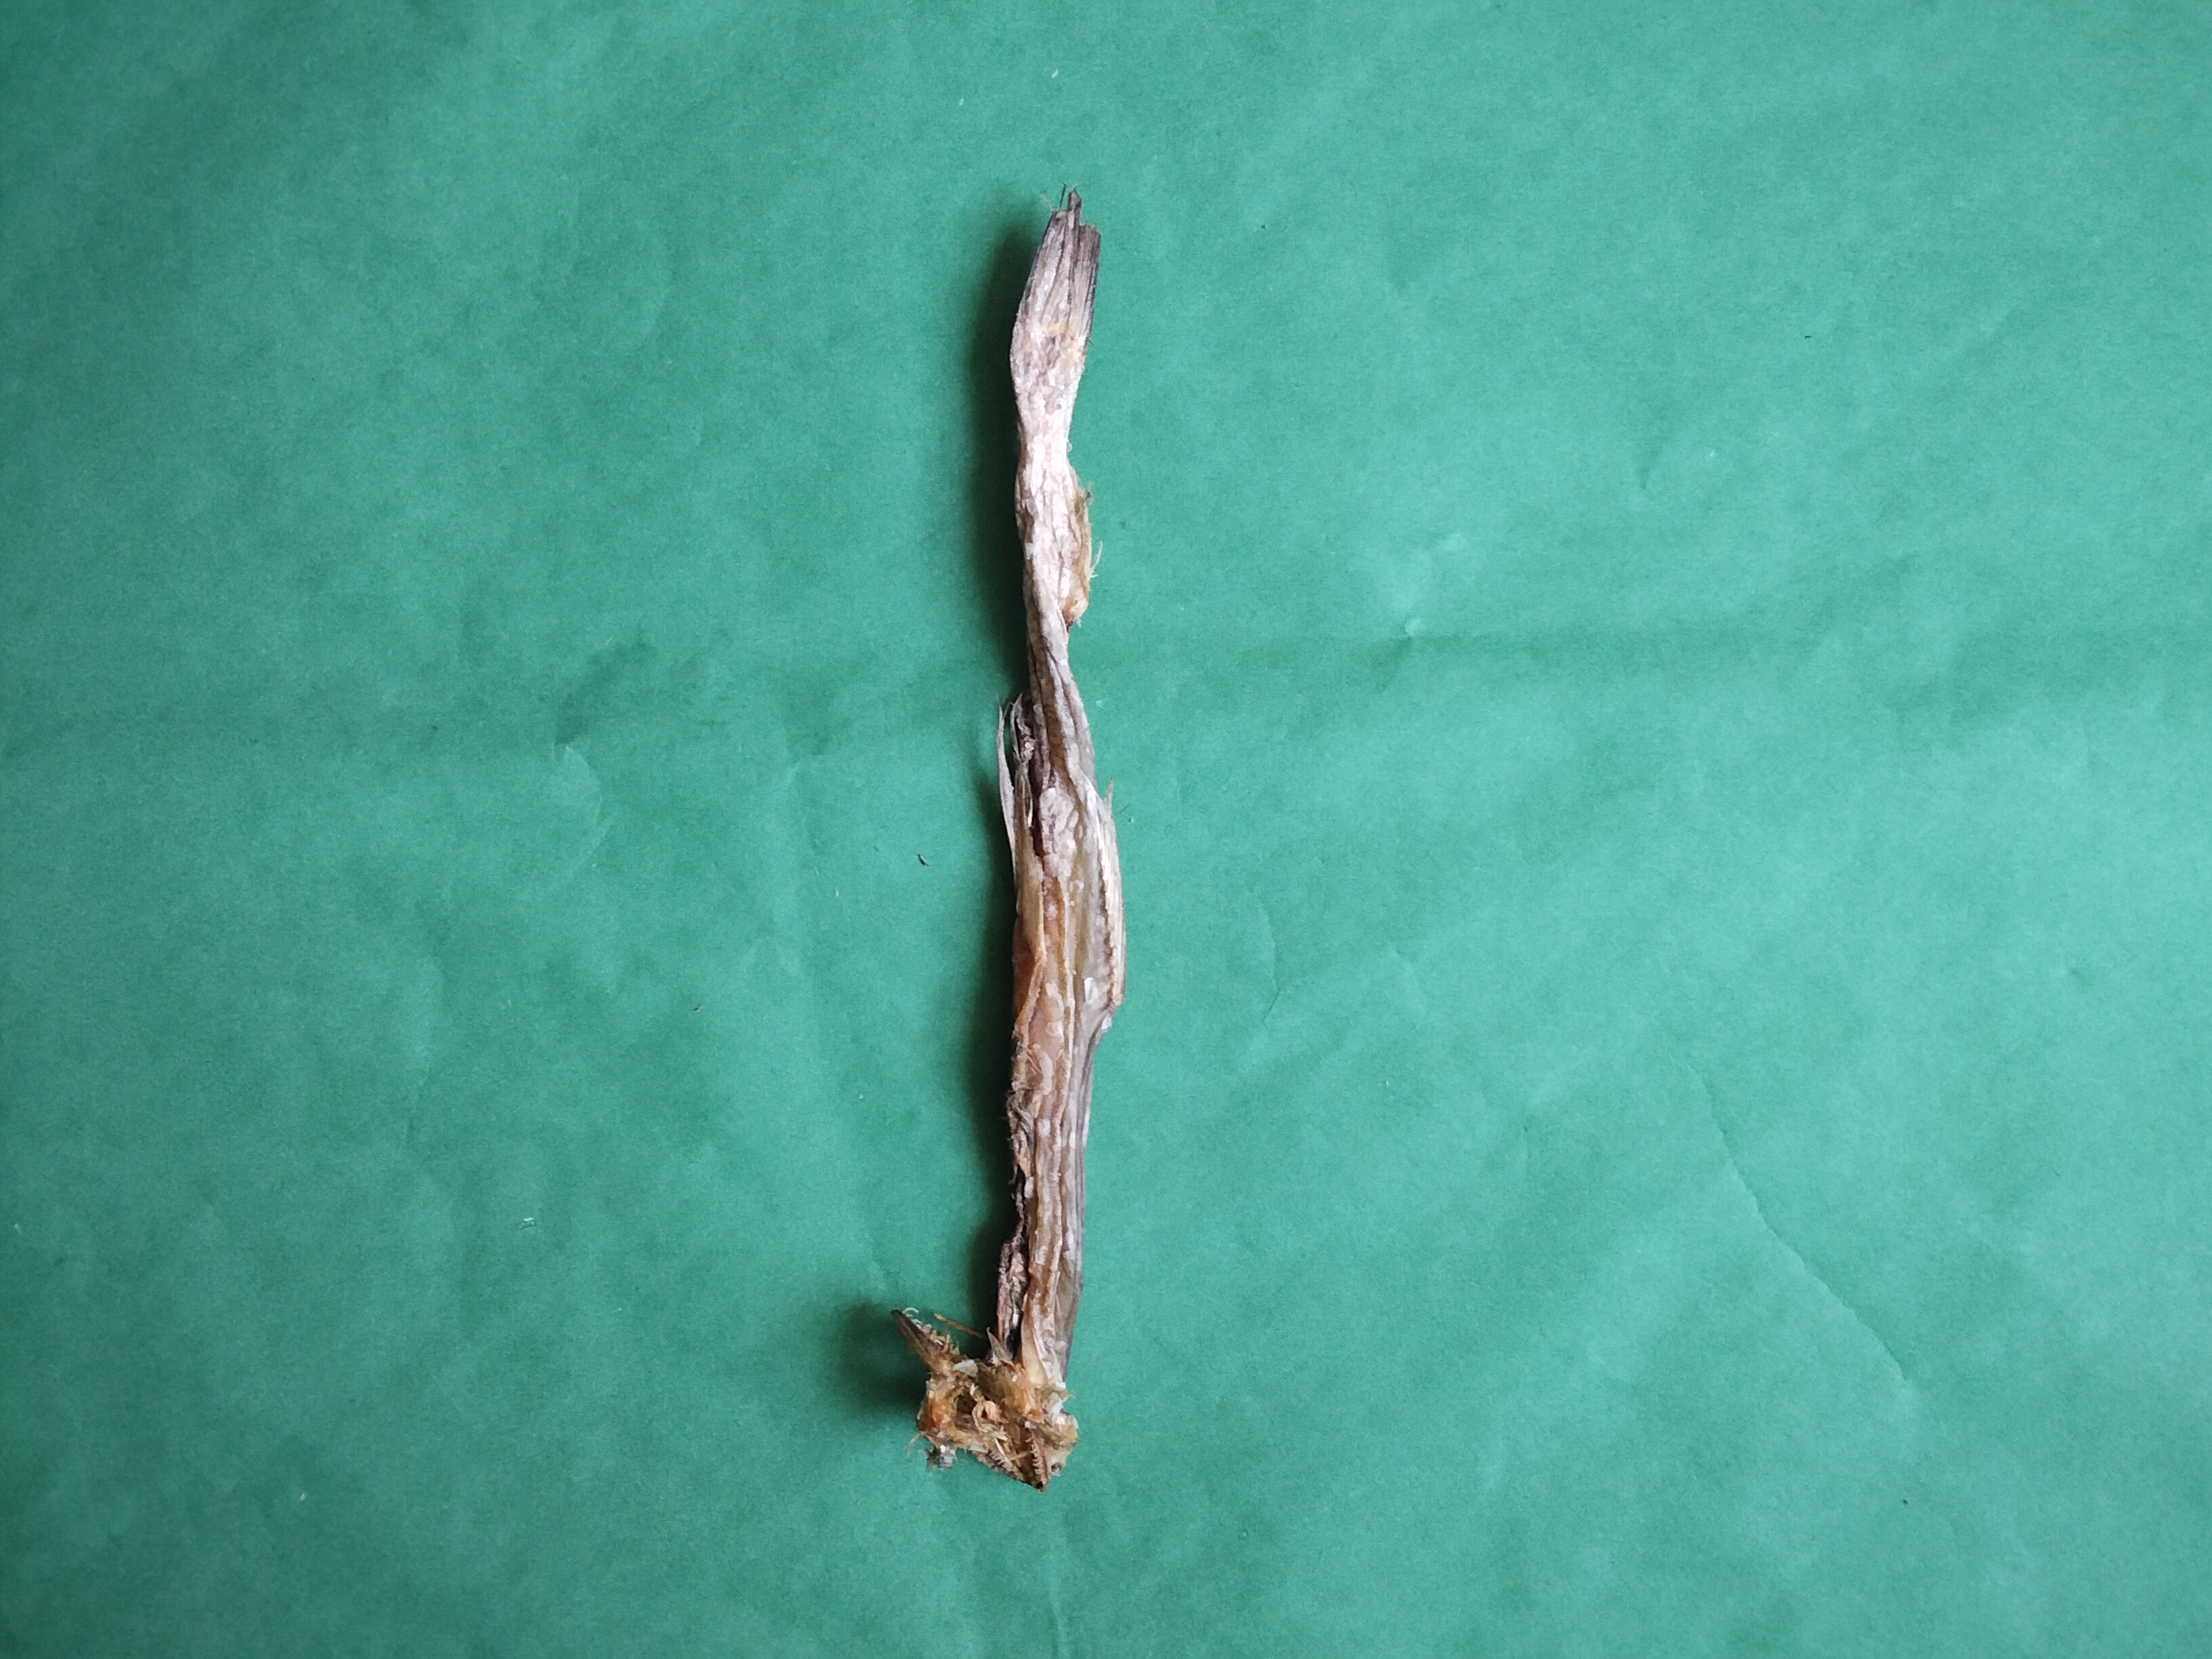
Species: Loitta